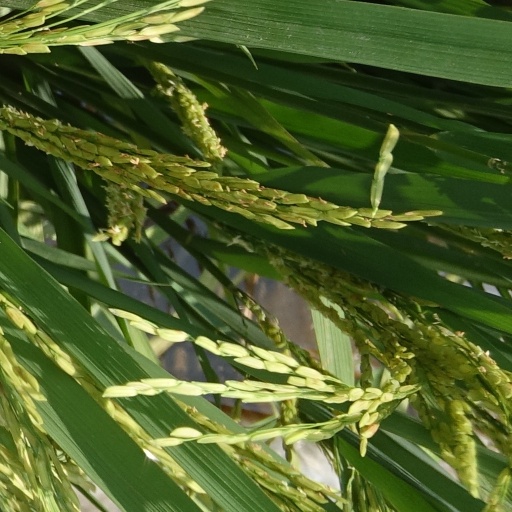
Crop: rice